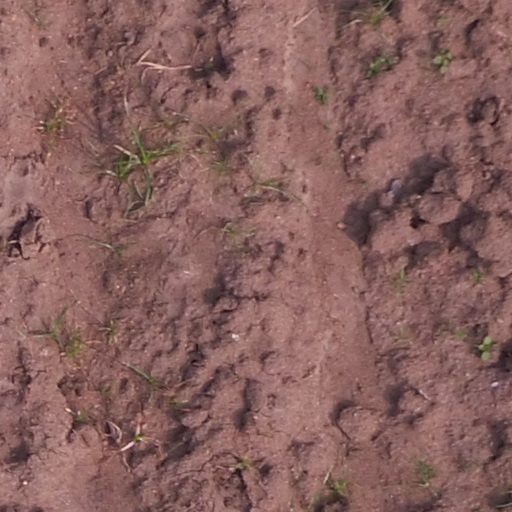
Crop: maize; corn